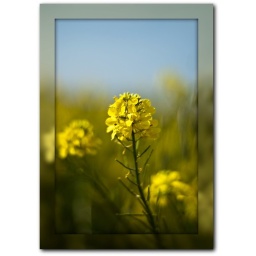
We have lots of these wild flower growing in field infront of the house